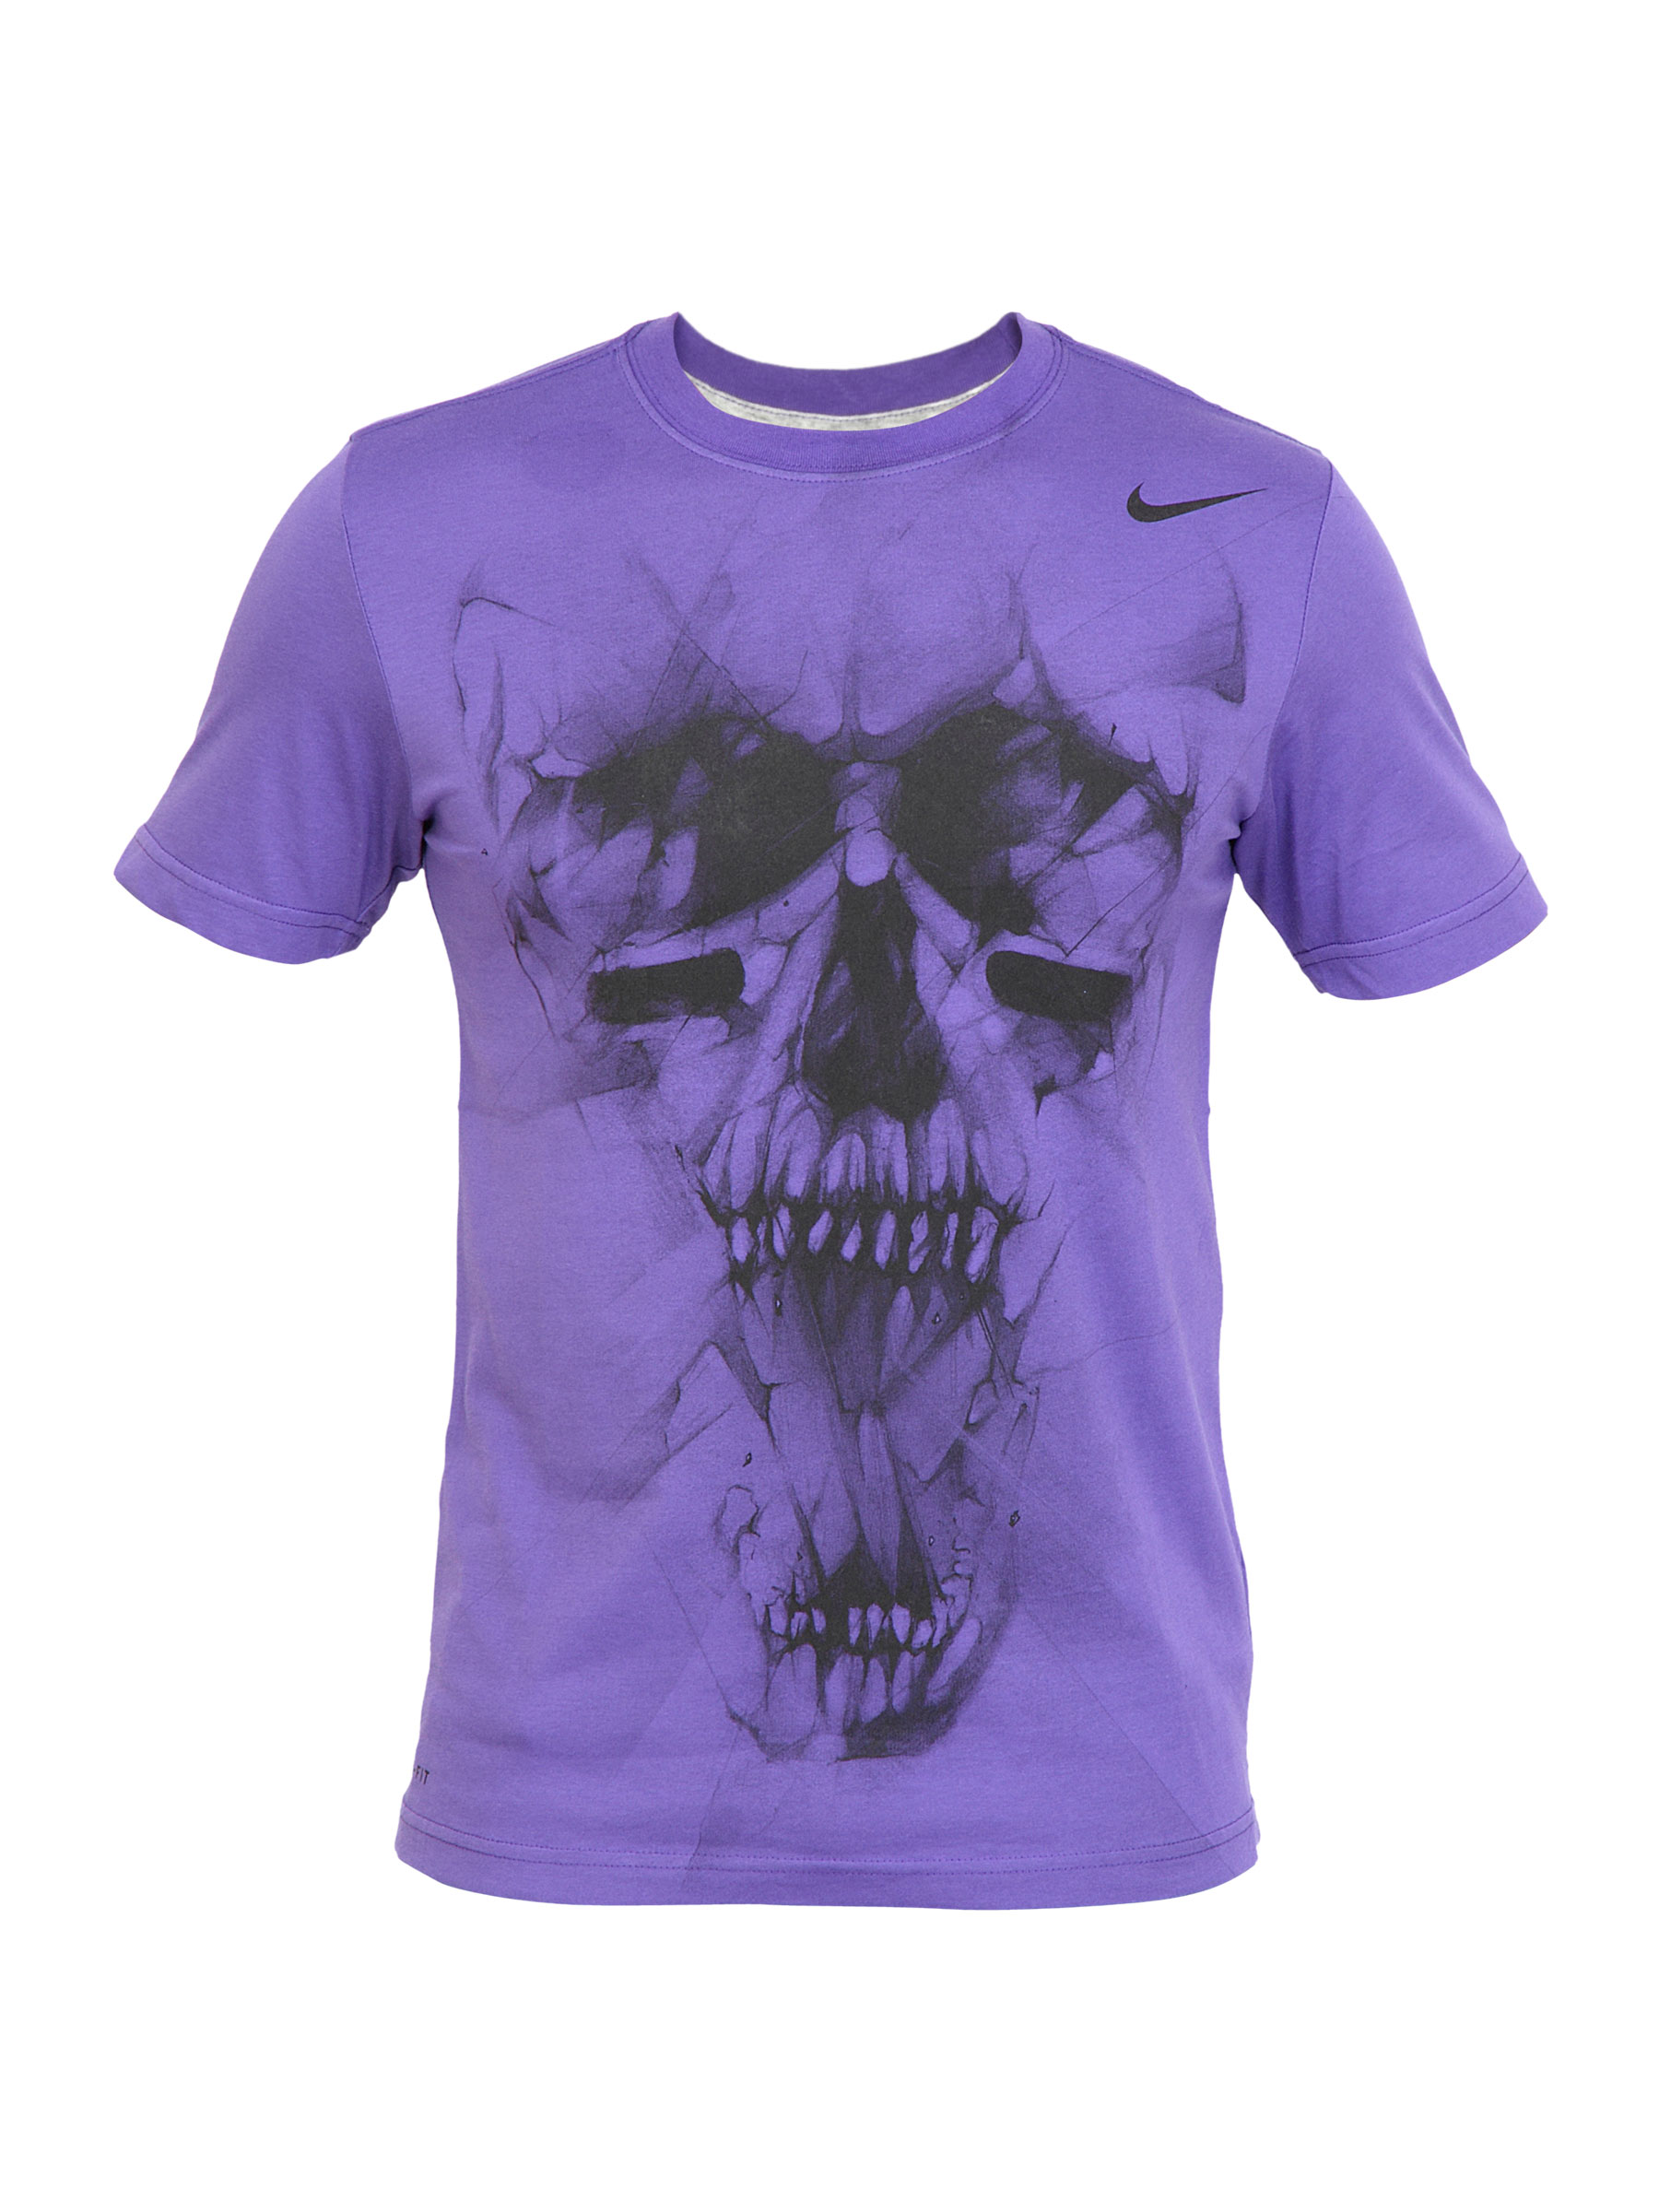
Nike Men As Dfct Skull Purple T-Shirts
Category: Apparel / Topwear / Tshirts
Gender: Men
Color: Purple
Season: Fall 2011
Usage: Casual